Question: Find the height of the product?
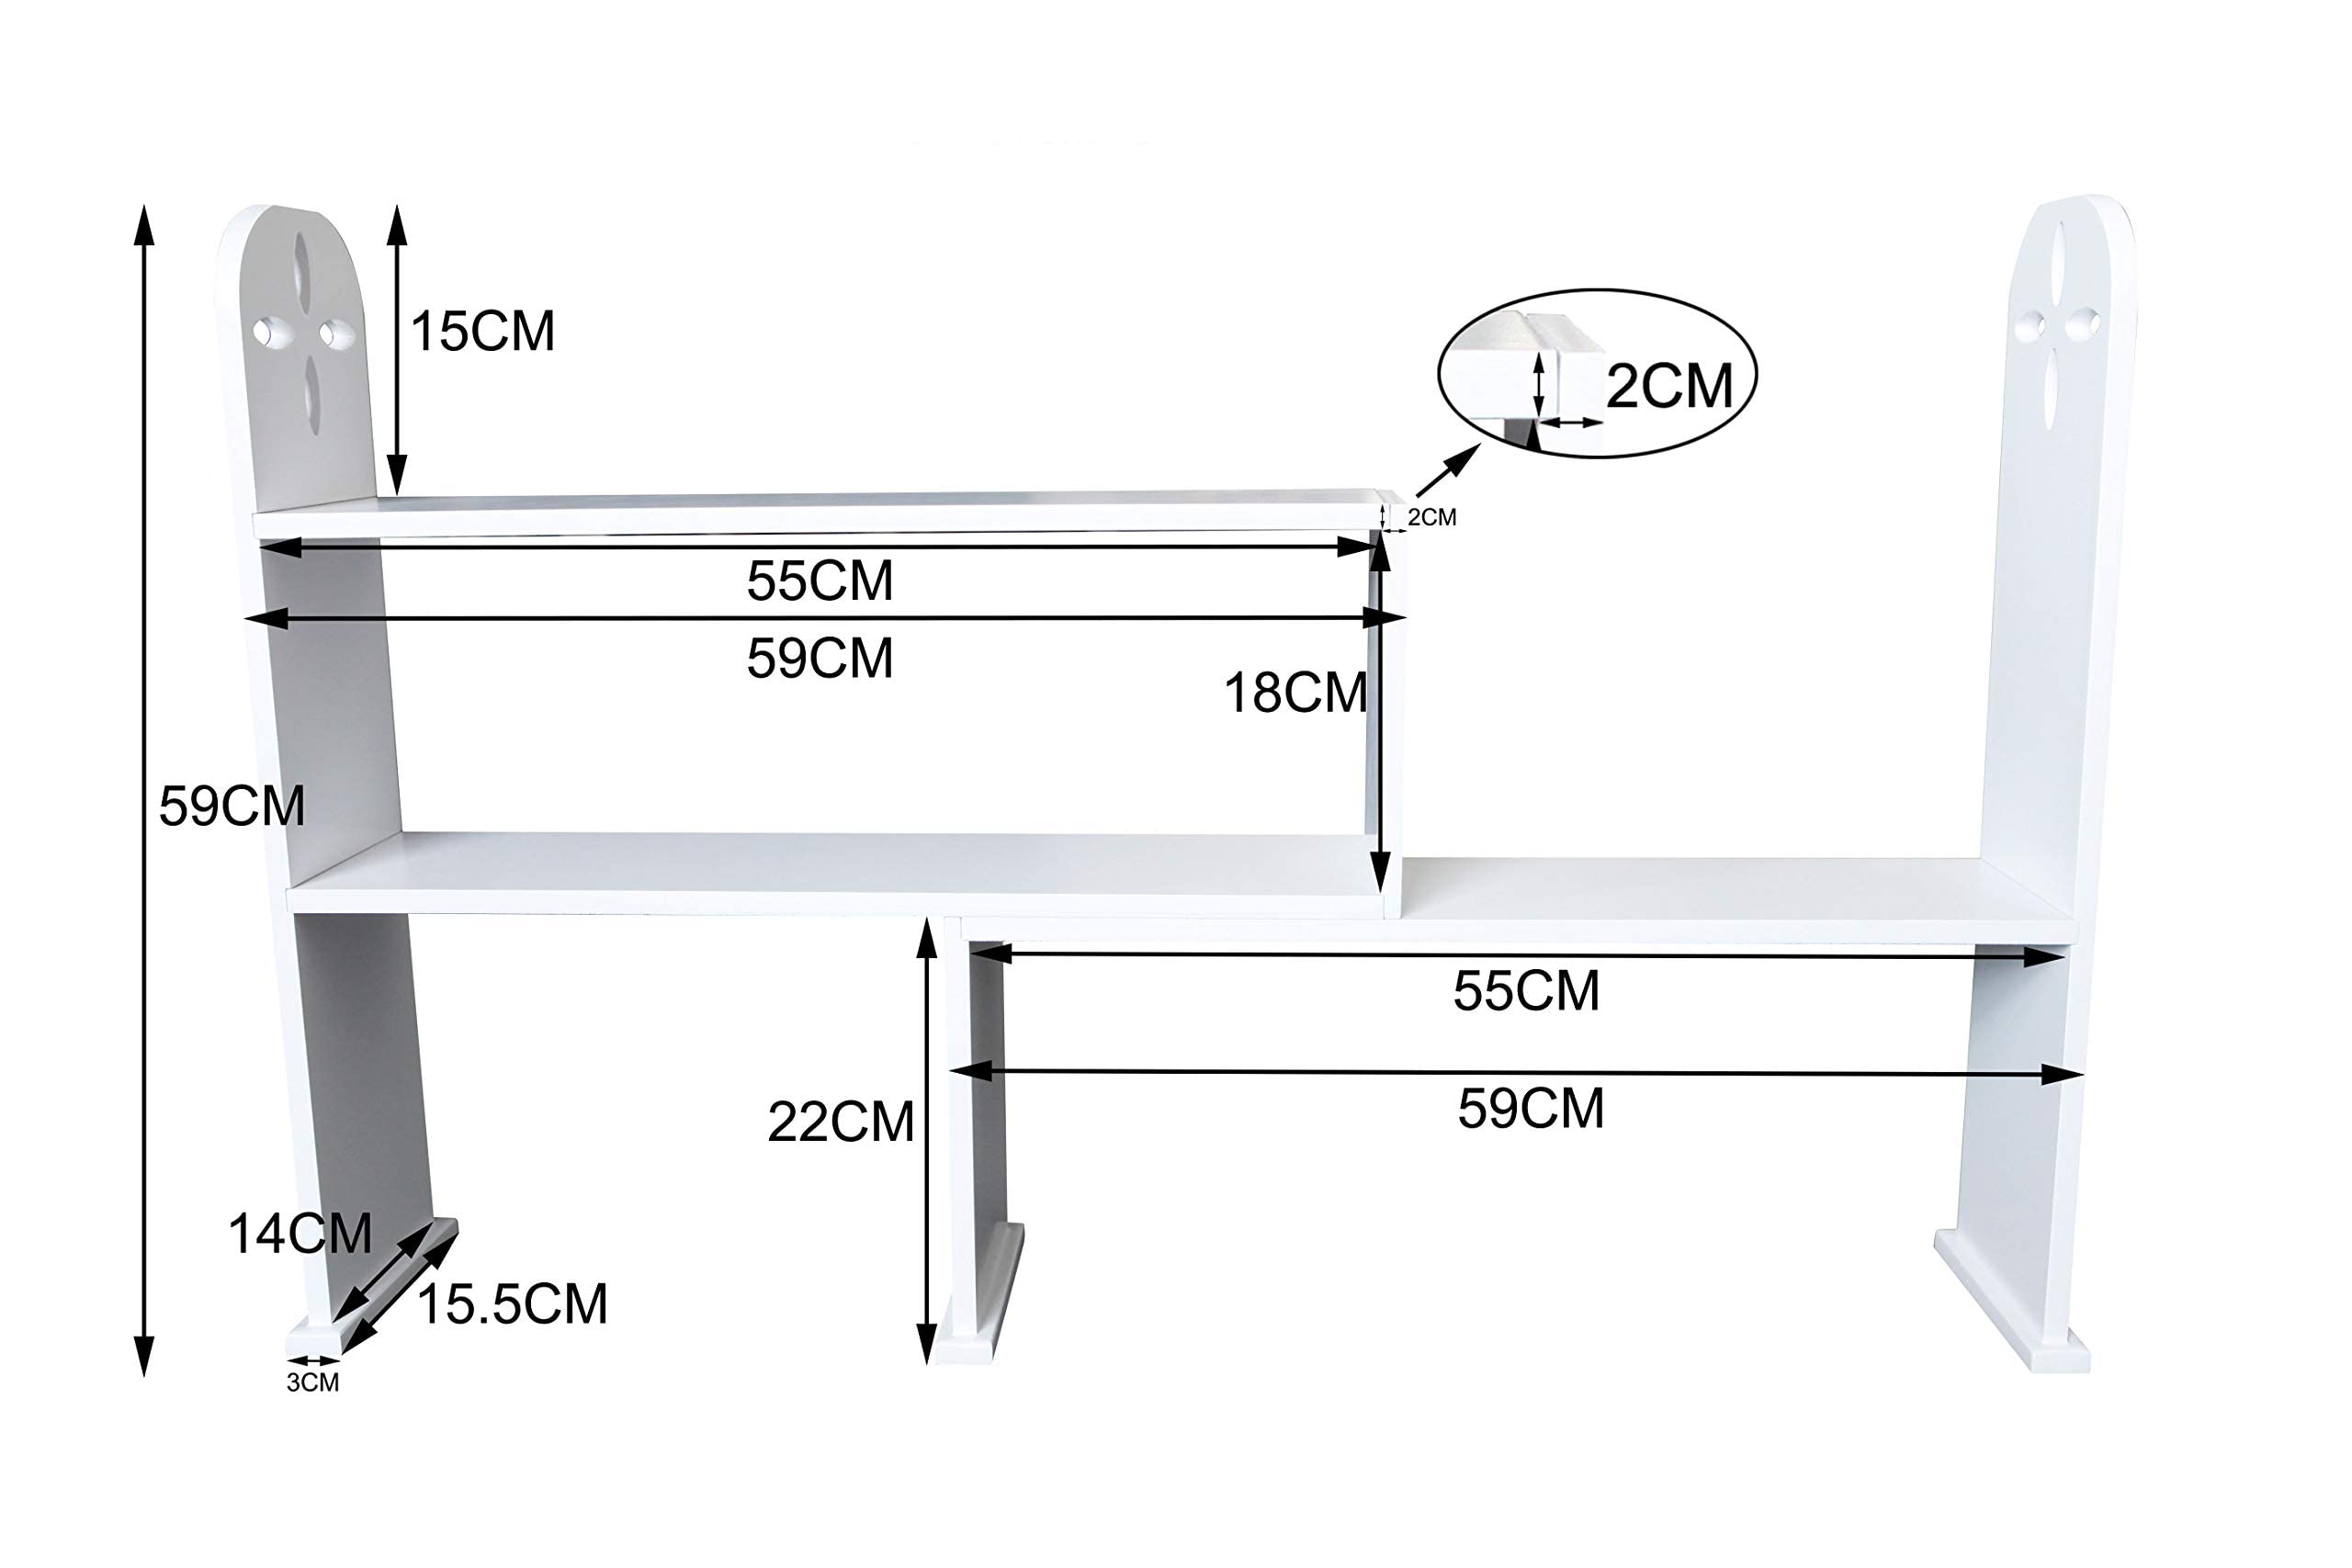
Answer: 59.0 centimetre